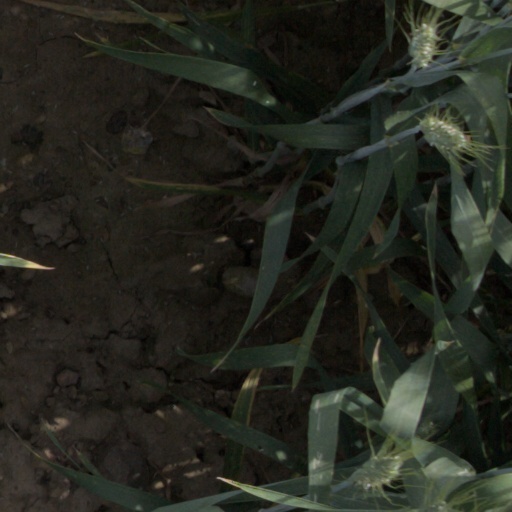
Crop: wheat